Calville Blanc d'hiver

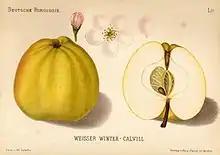
"Weisser Winter Calvill", drawn by Wilhelm Lauche

The older apple varieties that carry the name "Calville" was very popular in Germany and France and are notable for their unusual look (the sides are somewhat lumpy). Calville Blanc d'hiver apples have excellent flavor and an unusually high amount of vitamin C. It is the preferred apple for "Tarte Tatin" in France.